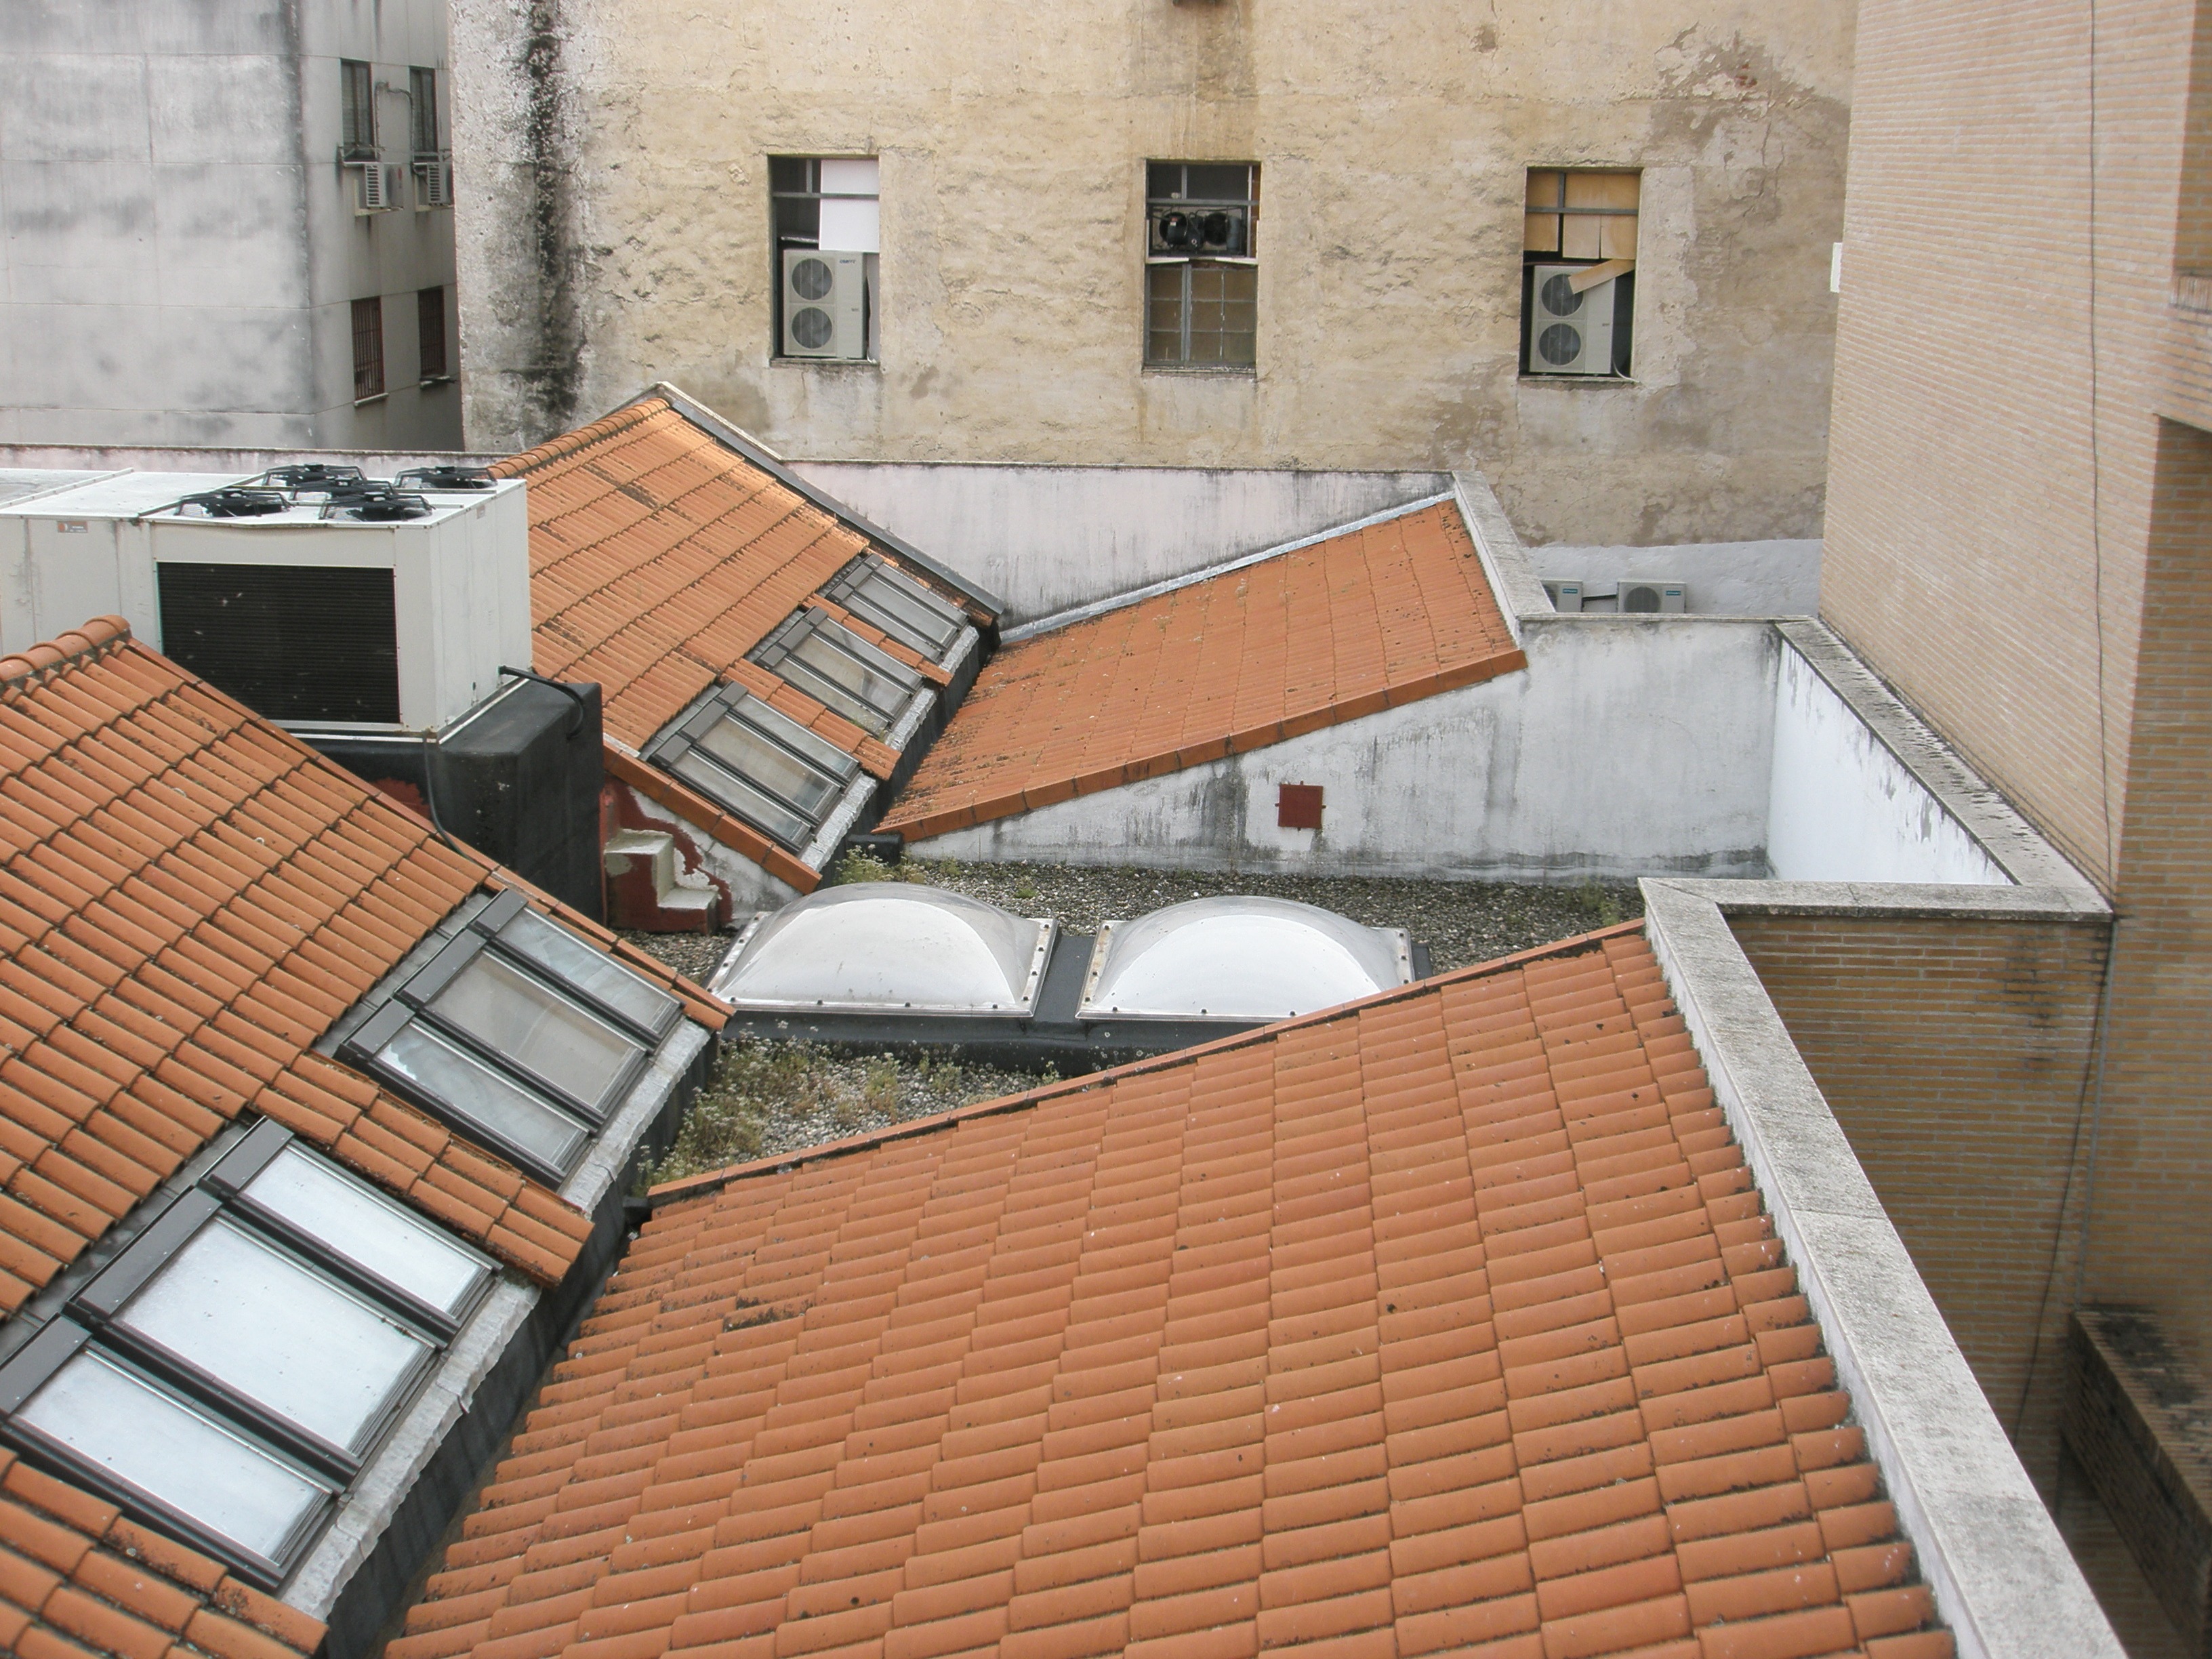
architecture, wood, house, floor, window, roof, wall, facade, property, brick, houses, brickwork, flooring, daylighting, outdoor structure